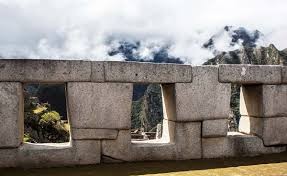
Landmark: Machu Picchu